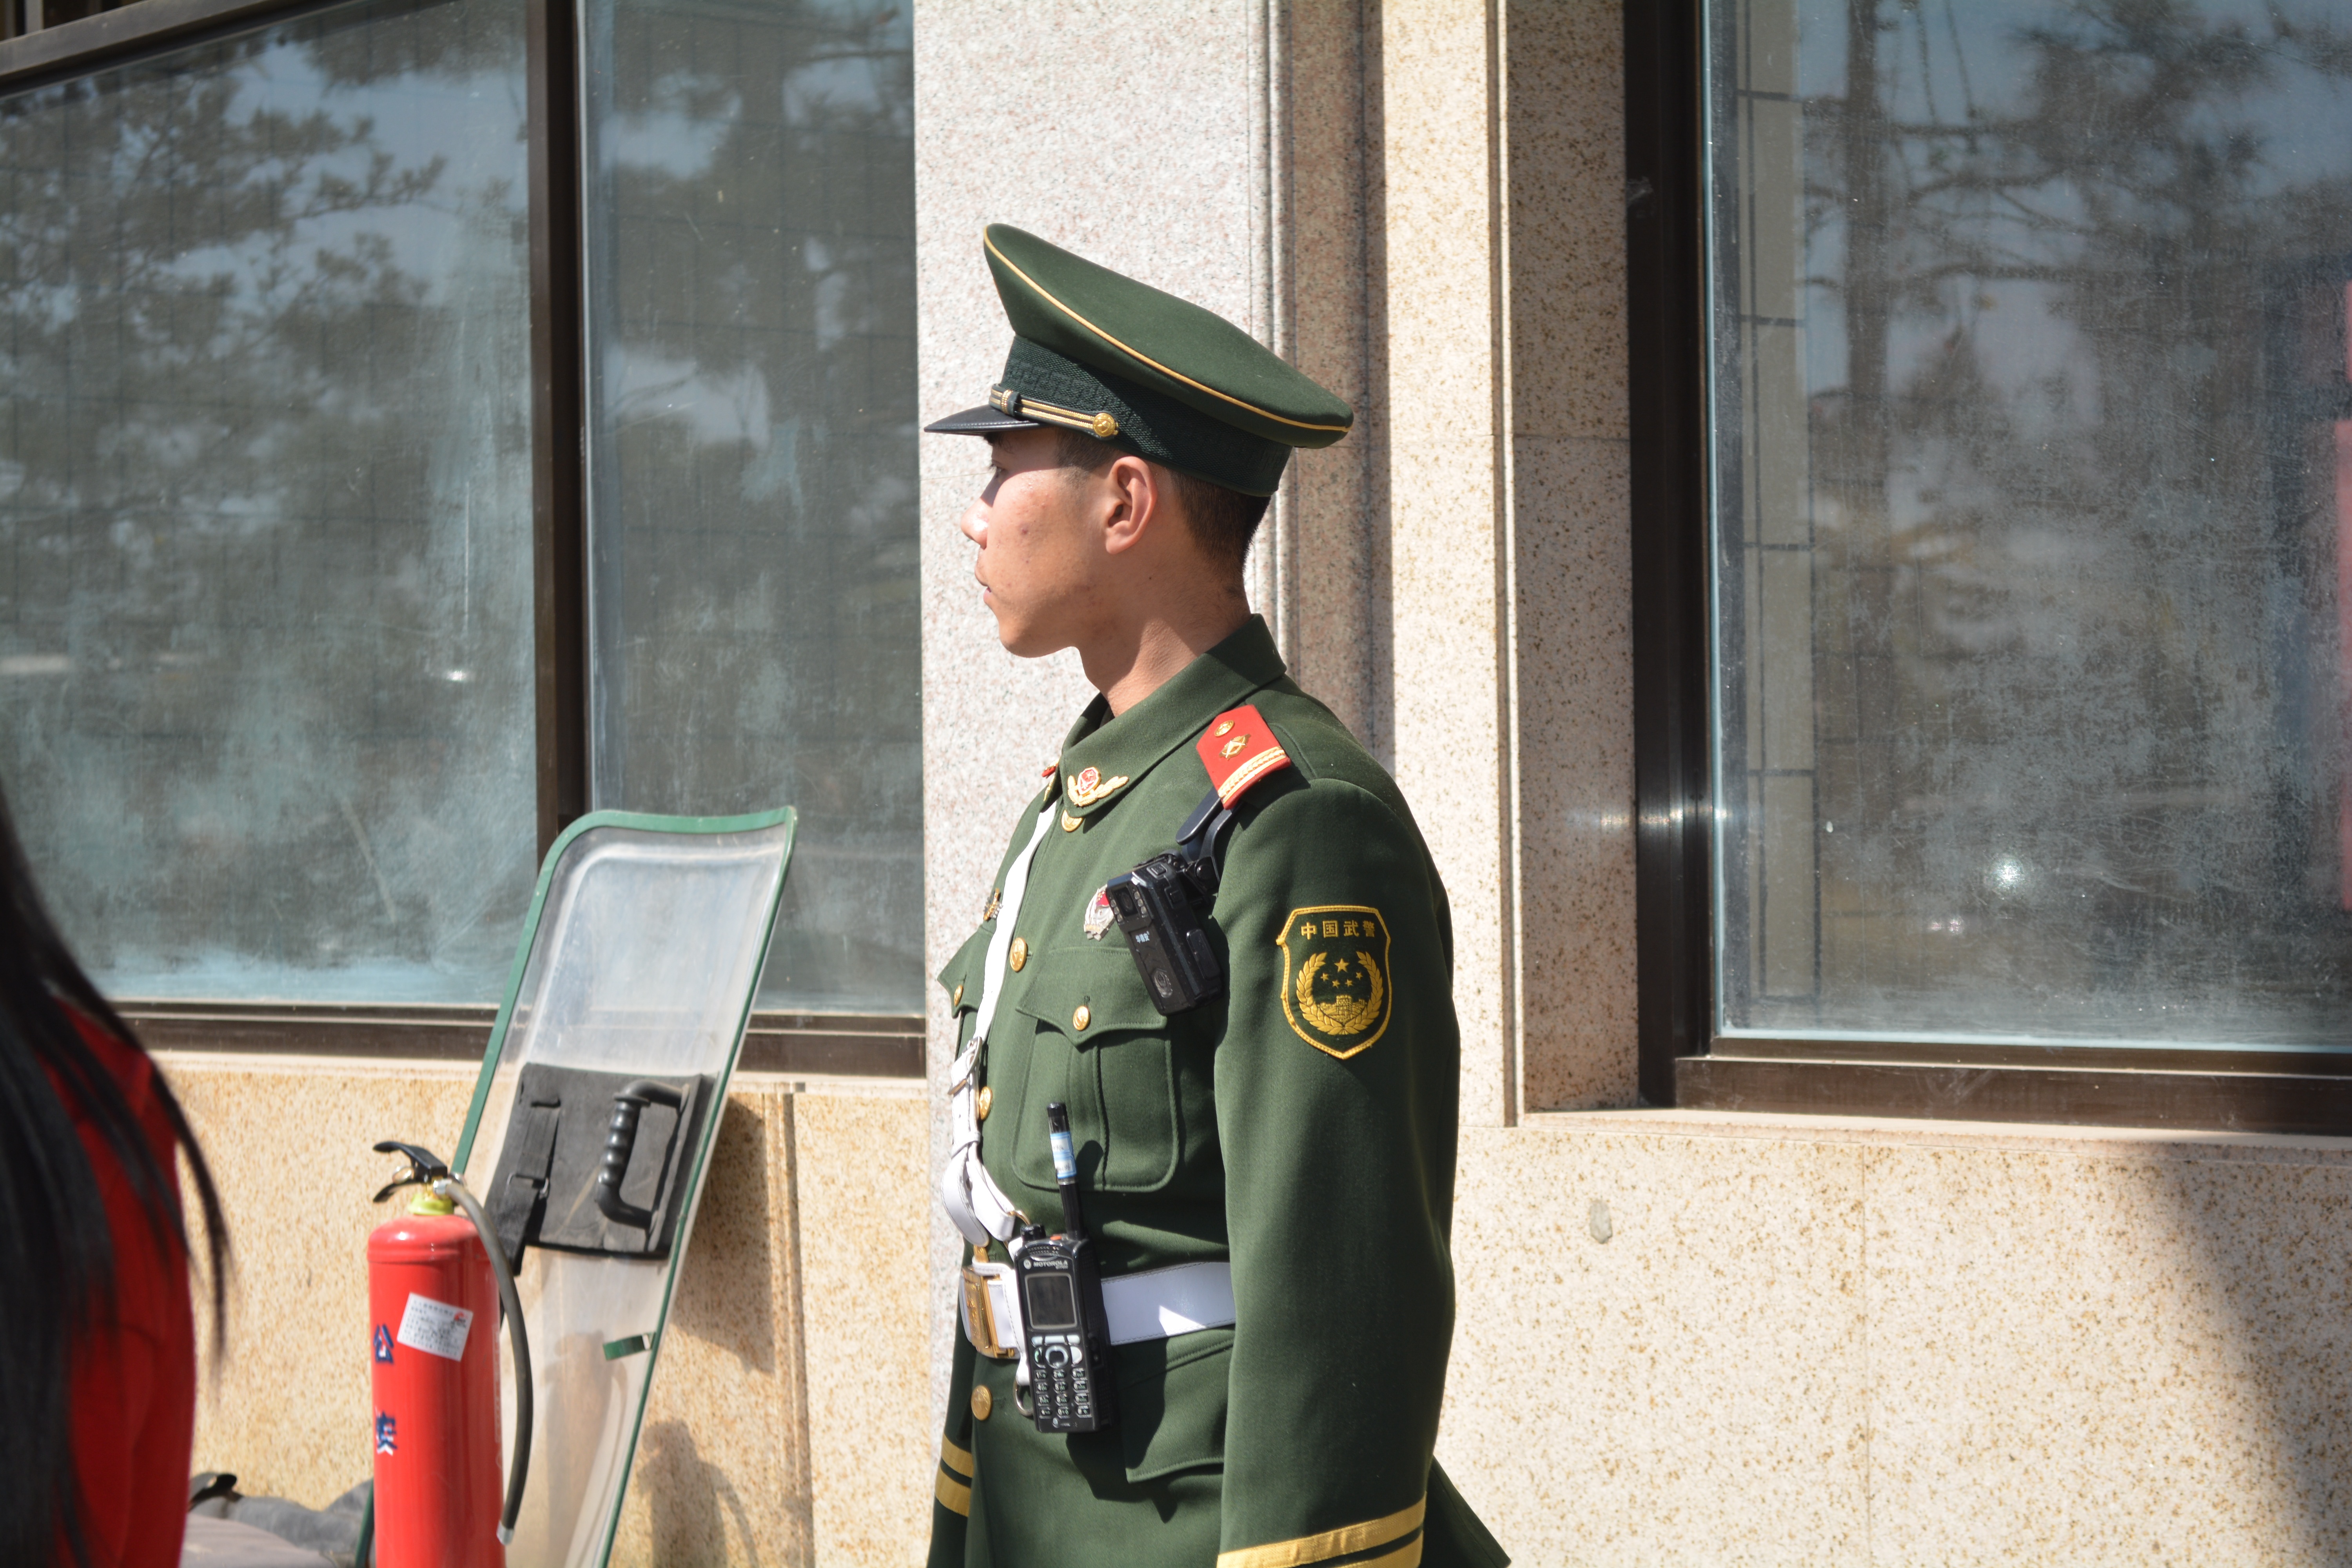
person, military, soldier, army, profession, official, police officer, military police, military officer, military person